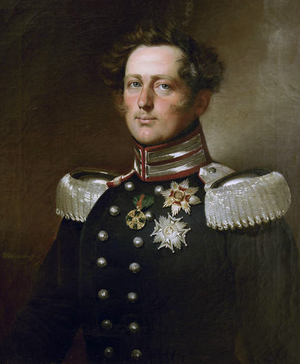
Léopold Iᵉʳ de Bade, né le 29 août 1790 à Karlsruhe et mort le 24 avril 1852 dans la même ville, est grand-duc de Bade de 1830 à 1852.
Franz Xaver Winterhalter, né à Menzenschwand, le 20 avril 1805 et mort à Francfort-sur-le-Main, le 8 juillet 1873, est un peintre académique et lithographe allemand, ayant vécu principalement en France.
Cet article est une liste des peintures de Franz Xaver Winterhalter. Winterhalter était un artiste allemand célèbre au XIXe siècle pour ses portraits de la royauté européenne. Ses œuvres font partie des collections des plus grands musées d'Europe et des États-Unis. Ses peintures véhiculent une atmosphère d'intimité, révélant une compréhension de l'esprit de la noblesse de l'époque, de son hédonisme, de son luxe et aussi de sa joie.